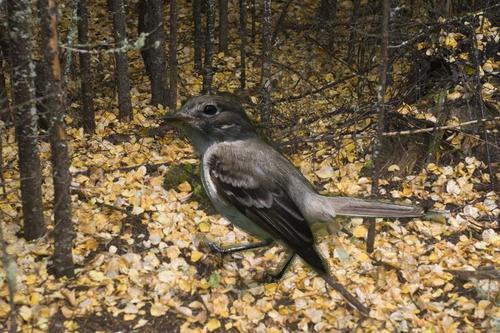
Bird species: Least_Flycatcher
Bird type: landbird
Background: land